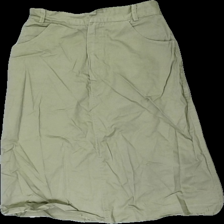
View: front
Type: Skirt
Category: Ladies
Brand: Missing
Colors: Green
Material: 100% cotton
Cut: Regular
Season: All
Holes: Minor
Damage: spruckit längst ner i sömmen
Price range: <50
Recommended usage: Export
Description: grön kjol, mycket skrynklig och har spruckit längst ner i sömmen.